North Adams, Massachusetts

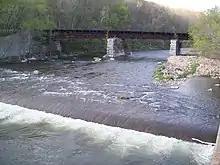
The Hoosic River flows through the city and was essential to its growth, providing power for the mills built along its banks as well as those of its branches.

After Sprague closed, business and political leaders in North Adams sought ways to re-use the vast complex. Williams College Museum of Art director Thomas Krens, who would later become Director of the Guggenheim, was looking for space to exhibit large works of contemporary art that would not fit in conventional museum galleries. When mayor John Barrett III (serving 1984–2009) suggested the vast Marshall Street complex as a possible exhibition site, the idea of creating a contemporary arts center in North Adams began to take shape.